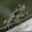
Label: frog